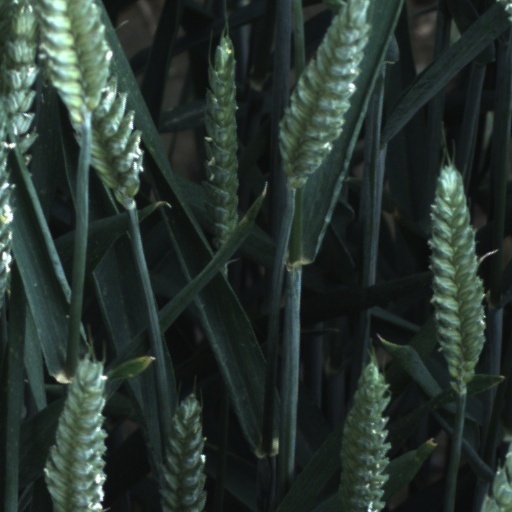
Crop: wheat